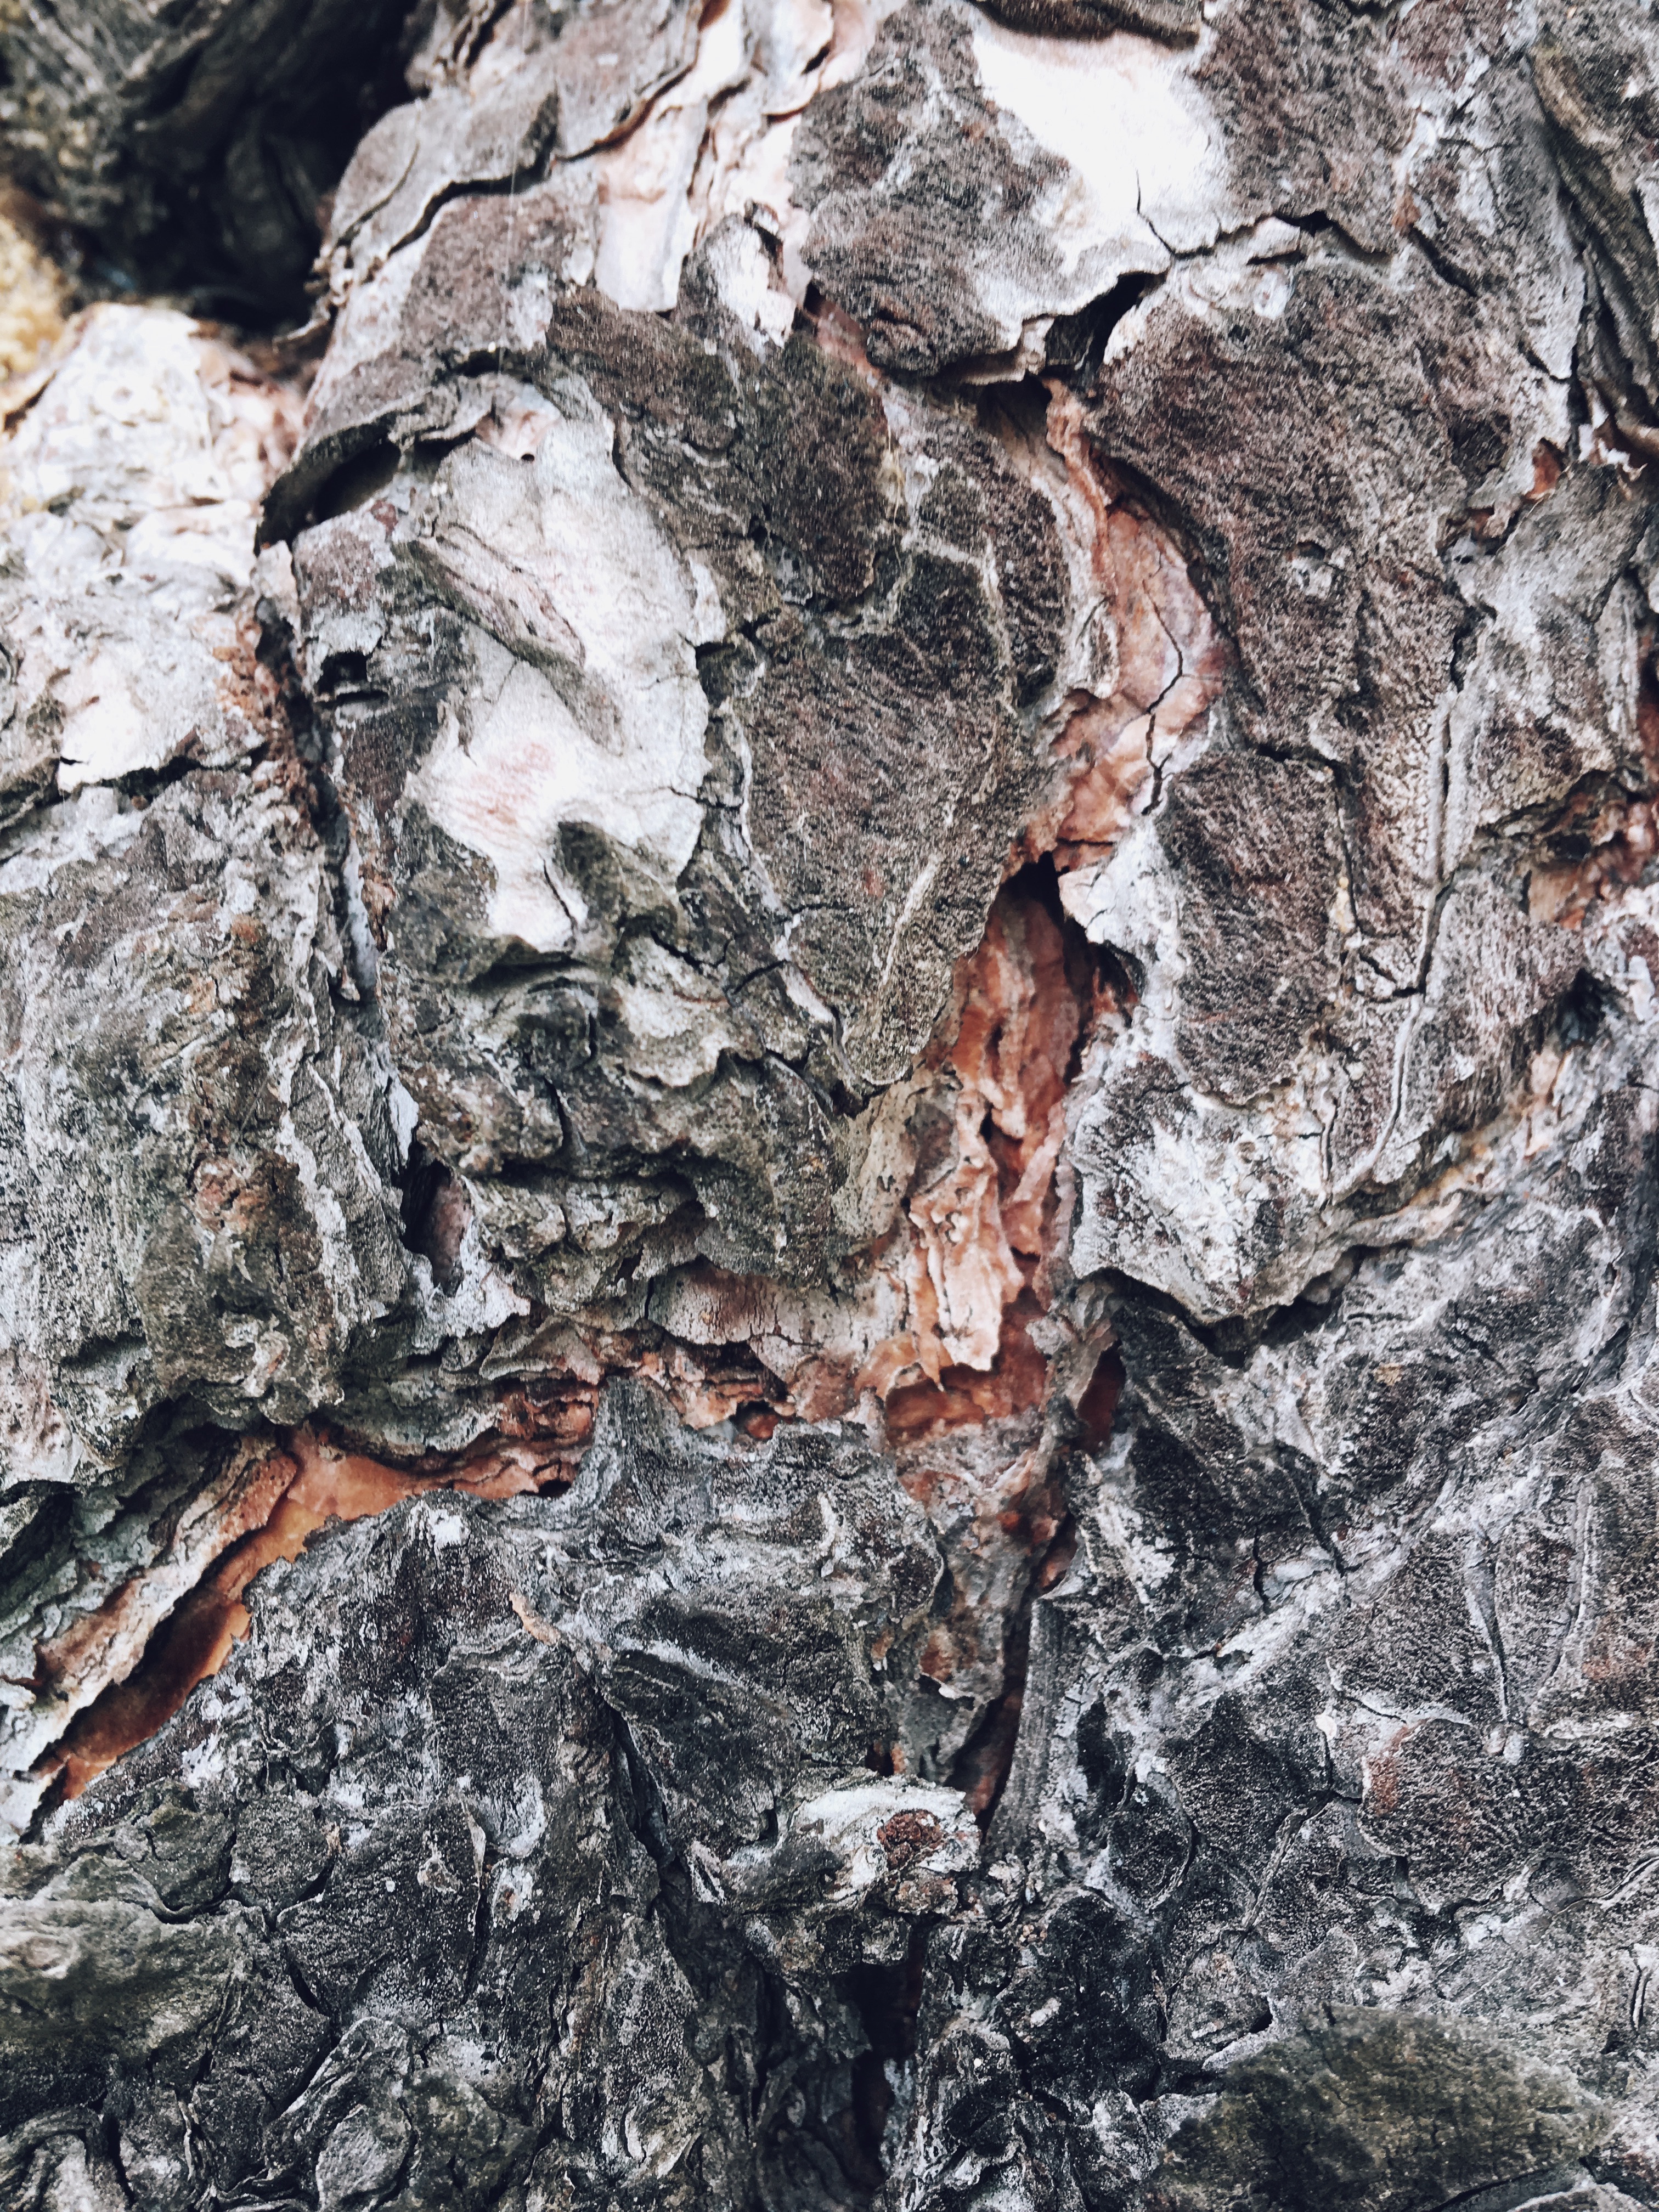
tree, rock, branch, plant, wood, leaf, flower, trunk, wildlife, soil, flora, material, geology, woody plant, geological phenomenon